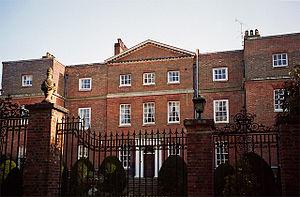
George Rodney, 3ᵉ baron Rodney, était un pair britannique.
Le lieutenant-colonel George Rodney, 2ᵉ baron Rodney, était un soldat britannique et un homme politique.